Monastery of Saint Simeon Stylites the Younger

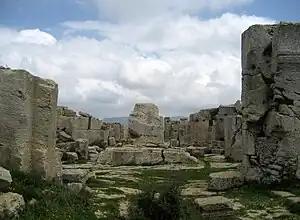
Monastery, showing the remains of St. Simeon's pillar

The Monastery of Saint Simeon Stylites the Younger is a former Christian monastery that lies on a hill roughly southwest of Antakya and to the east of Samandağ, in the southernmost Turkish province of Hatay. The site is extensive but the monastery buildings are in ruins.